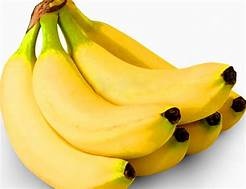
Label: banana